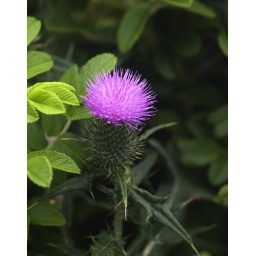
I Saw this porcupine-like flower at the nubble light house in York Harbor Maine